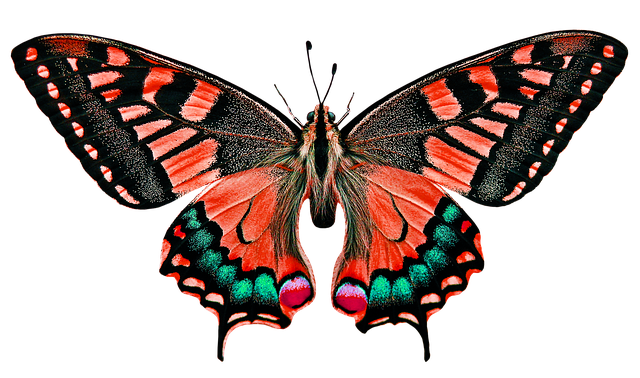
butterfly